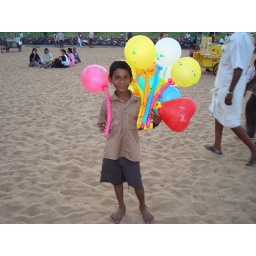
Little boy selling balloons on gandhi beach in chennai found it hard to smile at the camera.